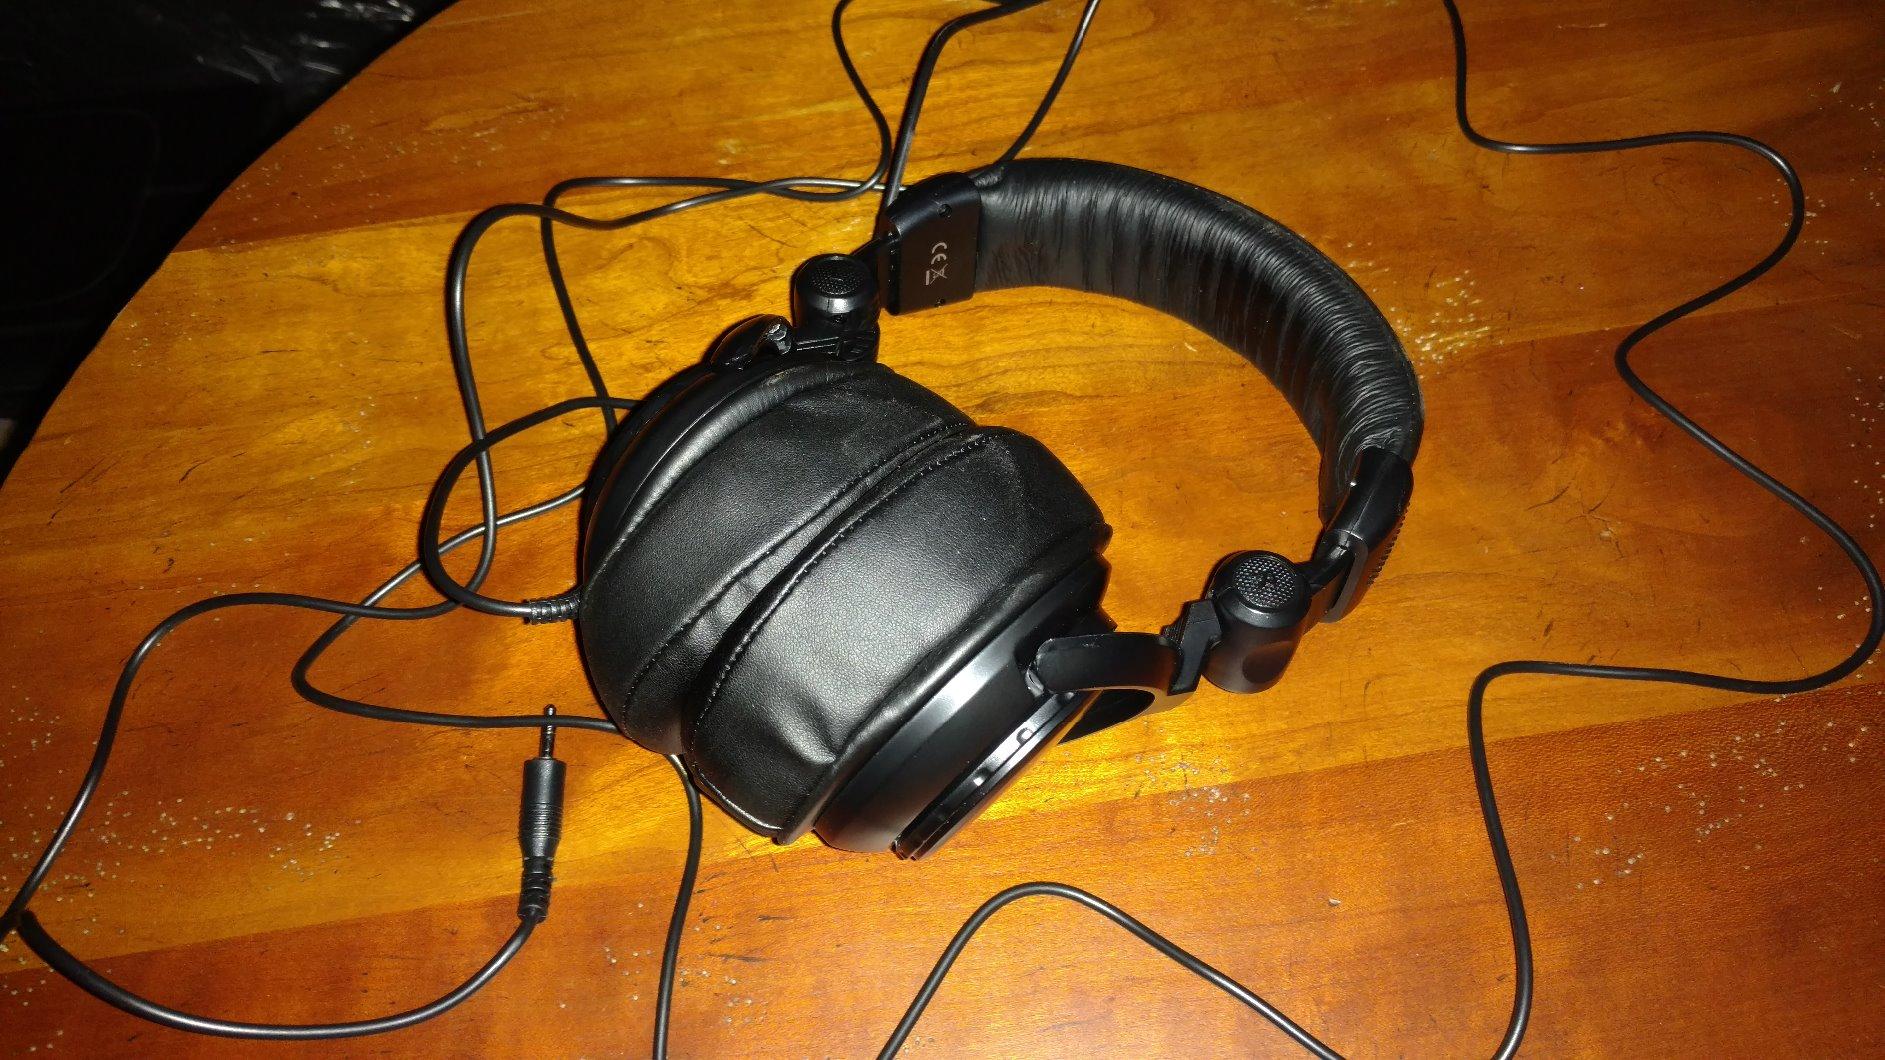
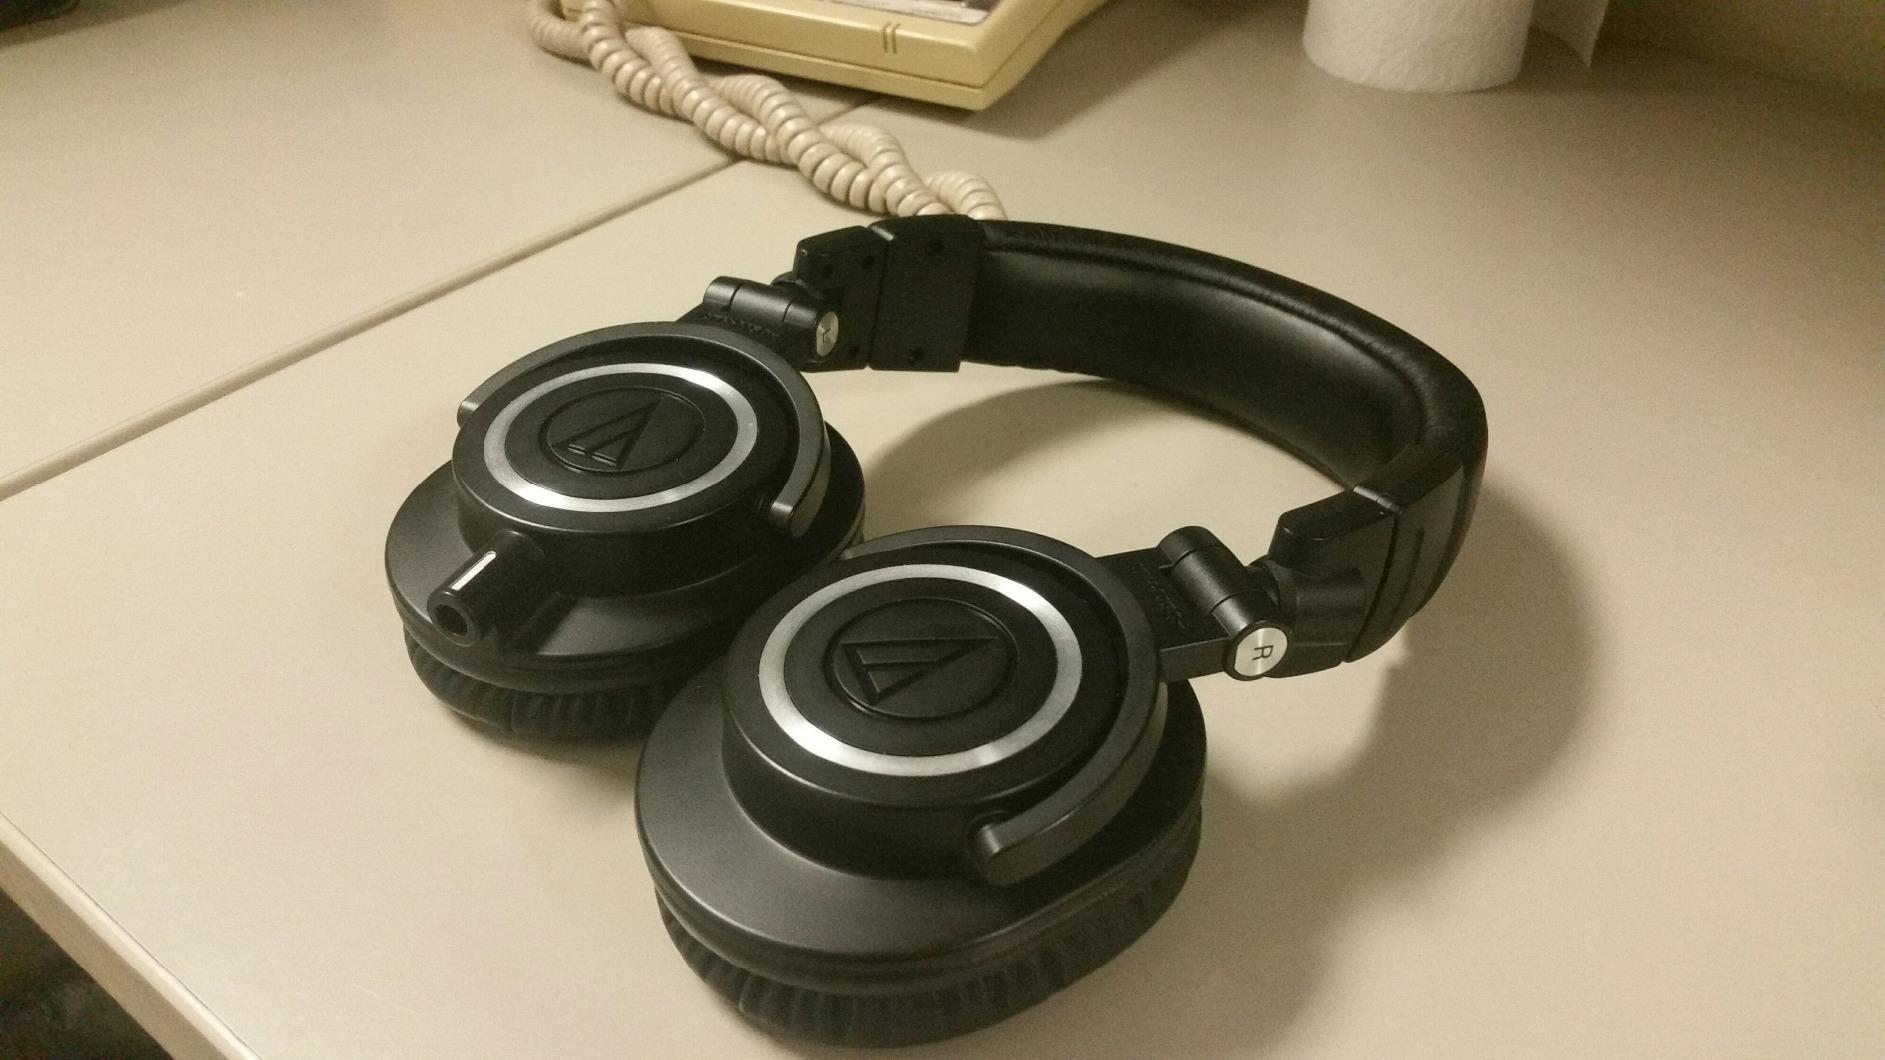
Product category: headphones
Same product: no